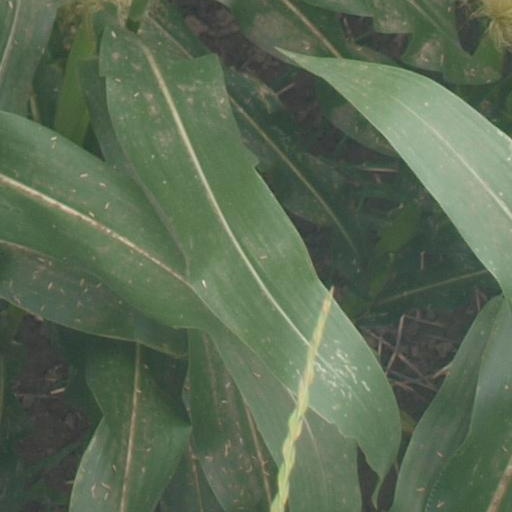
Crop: maize; corn